Inner Seas off the West Coast of Scotland

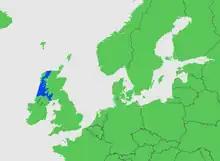
IHO region Inner Seas off the West Coast of Scotland

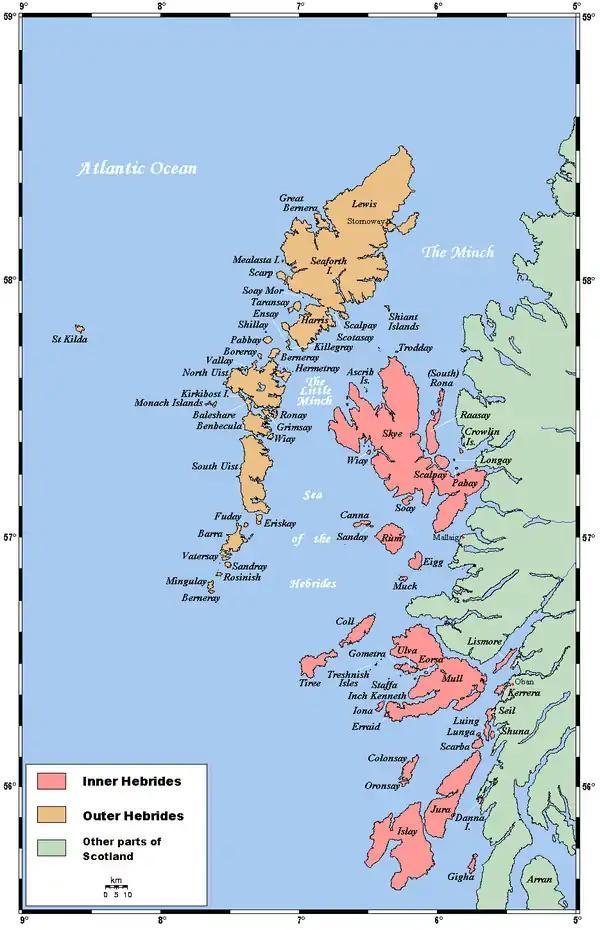
Map showing Western Scottish waters - these form part of the Inner Seas.

The Inner Seas off the West Coast of Scotland is a marine area designated by the International Hydrographic Organization (IHO). It consists of a number of waterbodies between the Scottish mainland, the Outer Hebrides islands, and the coast of Ireland.